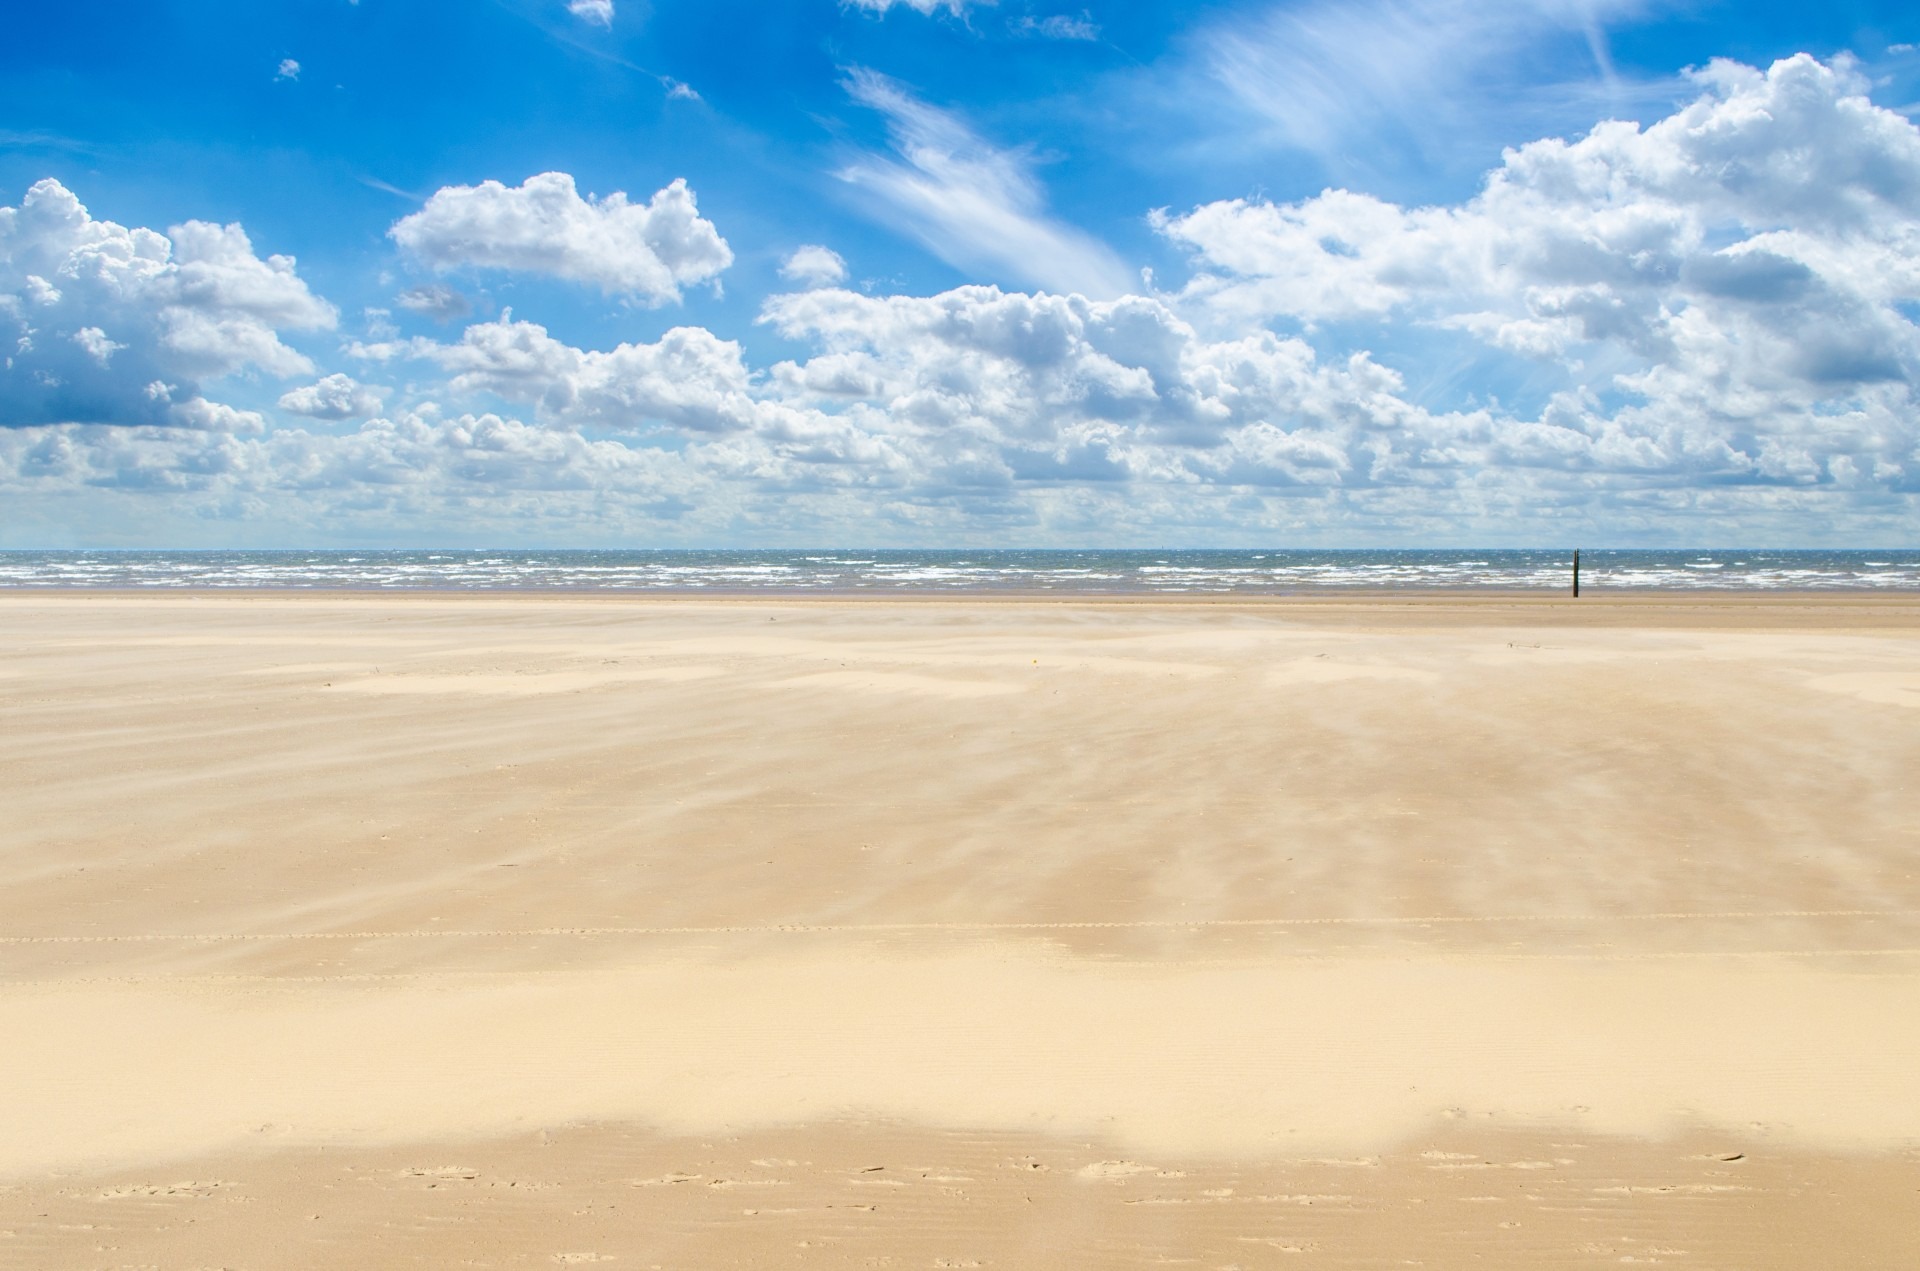
beach, landscape, sea, coast, water, sand, ocean, horizon, abstract, cloud, sky, sunshine, sun, cloudy, shore, wave, holiday, blue, yellow, material, body of water, habitat, mudflat, natural environment, wind wave